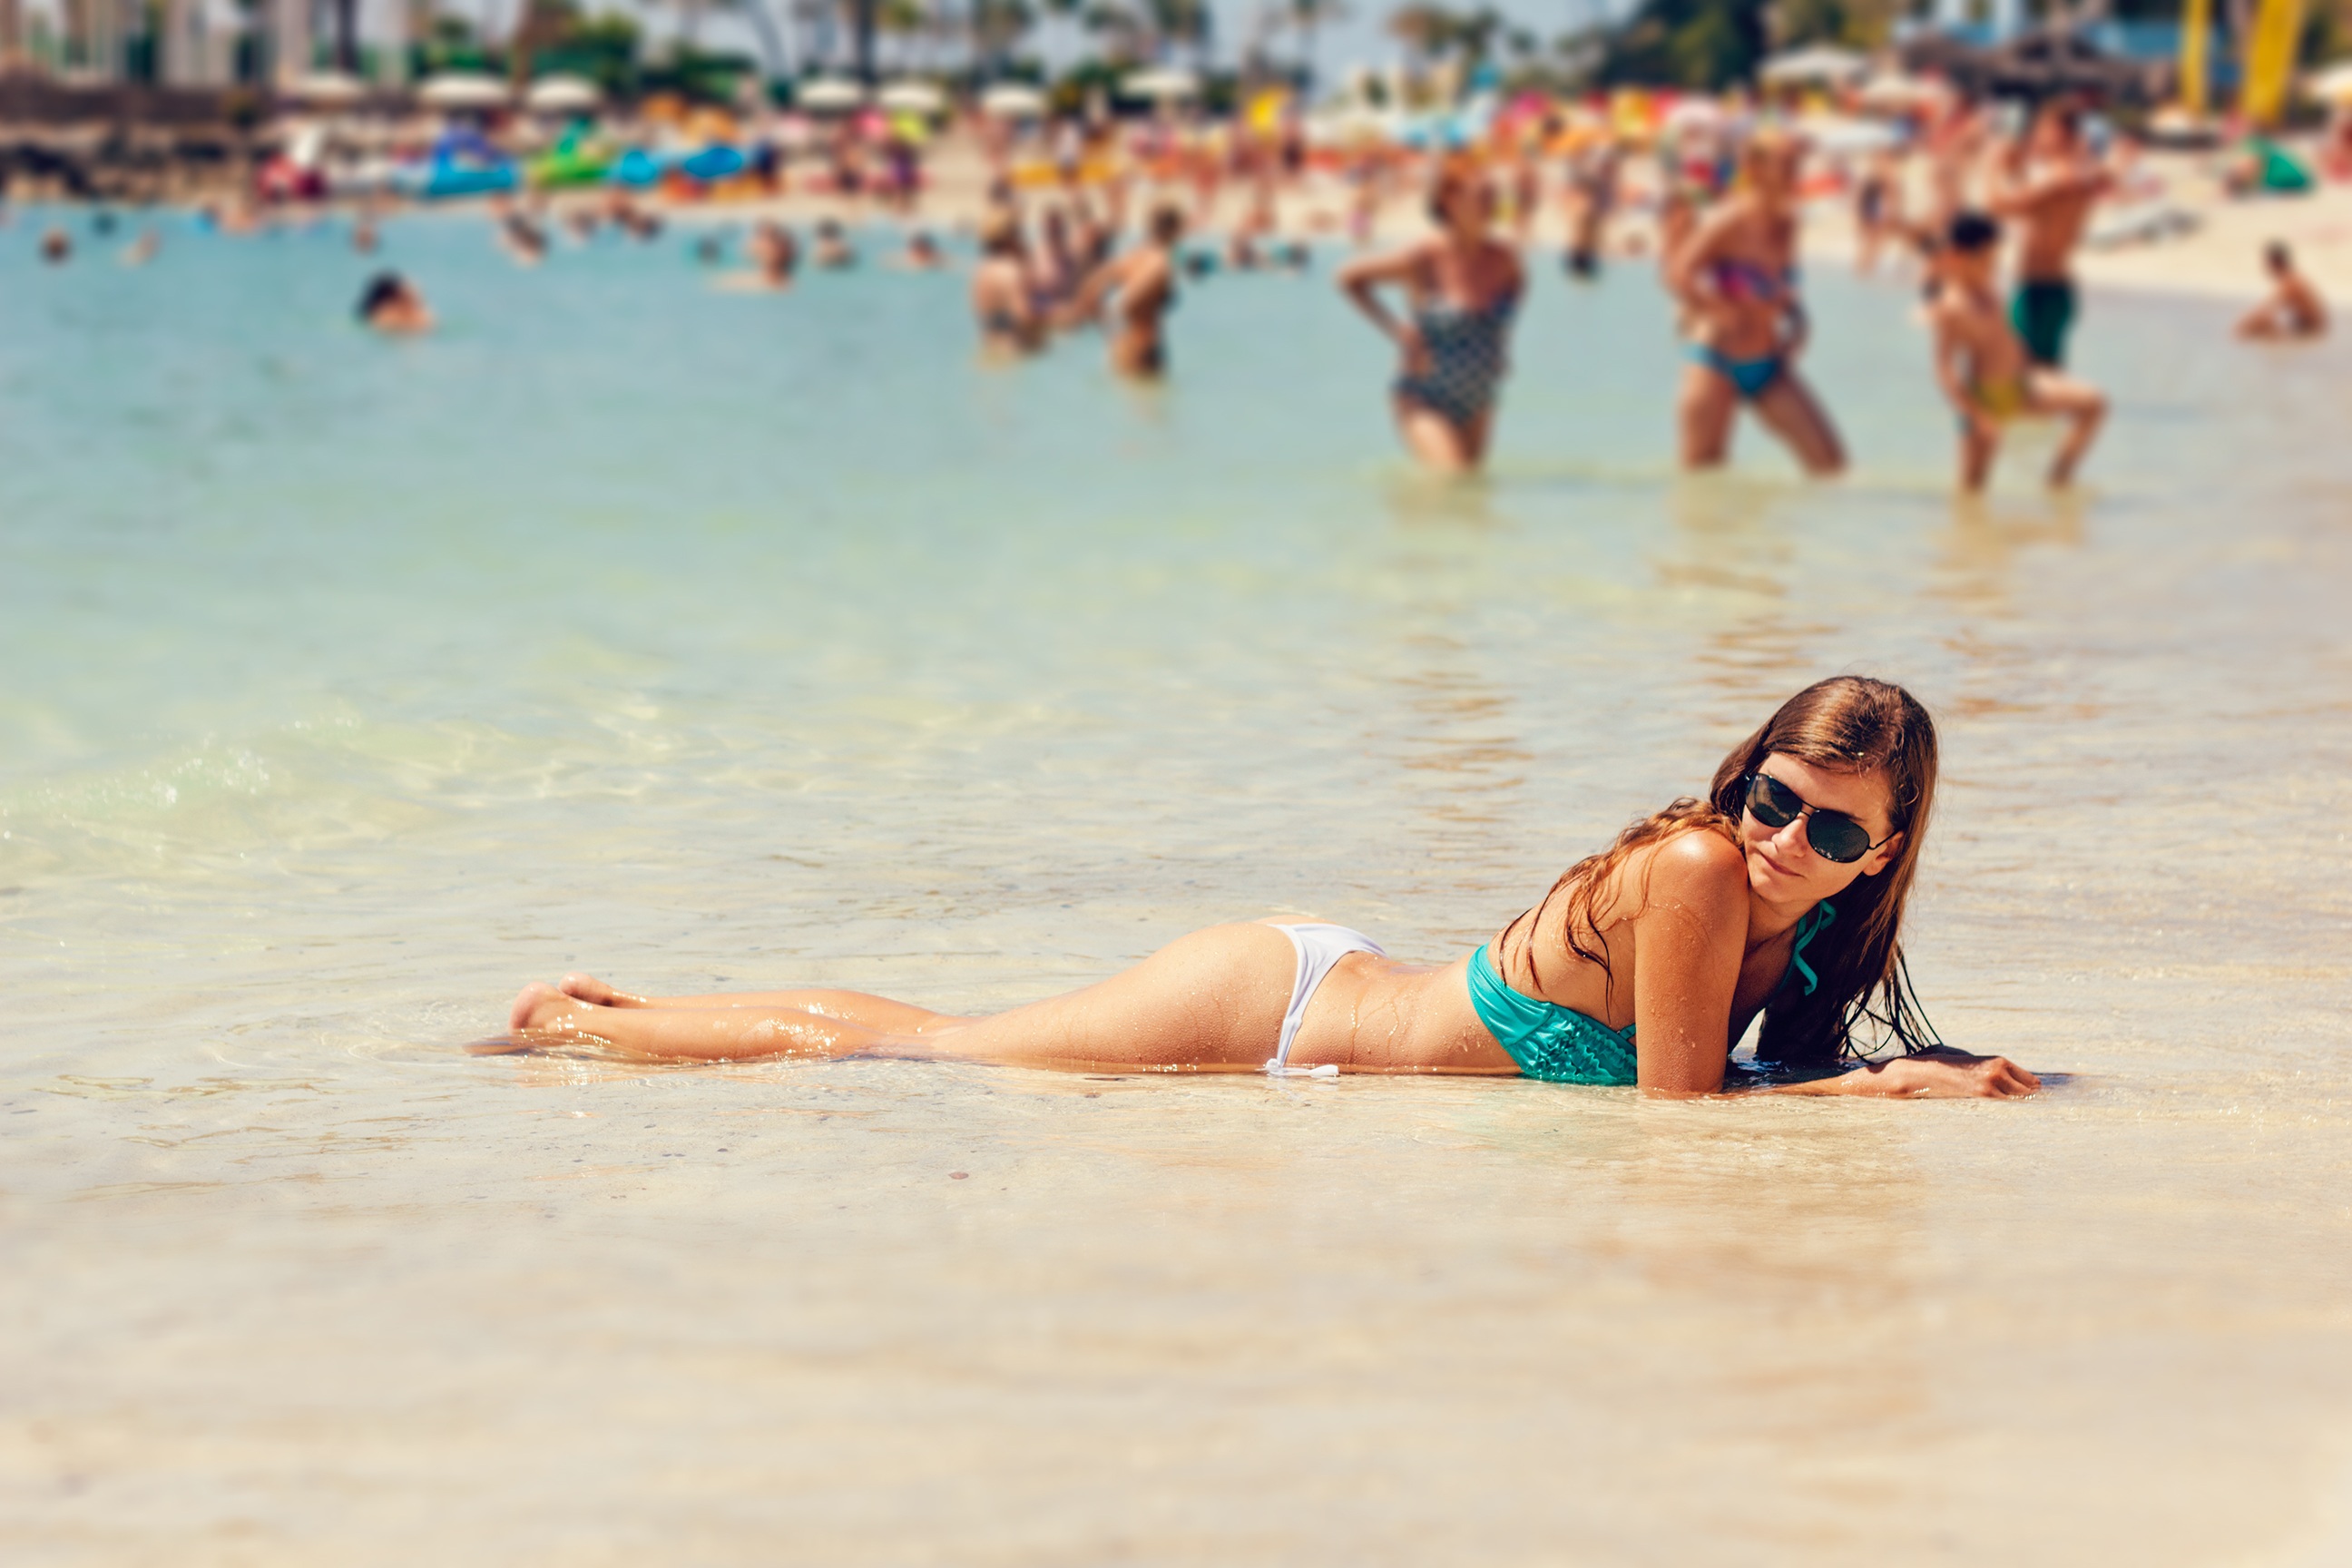
beach, sea, sand, sunshine, woman, summer, vacation, swimming pool, holiday, leisure, bikini, fun, sunglasses, sexy, water park, gran canaria, young woman, canary islands, exposure to the sun, beautiful beach, sun tanning